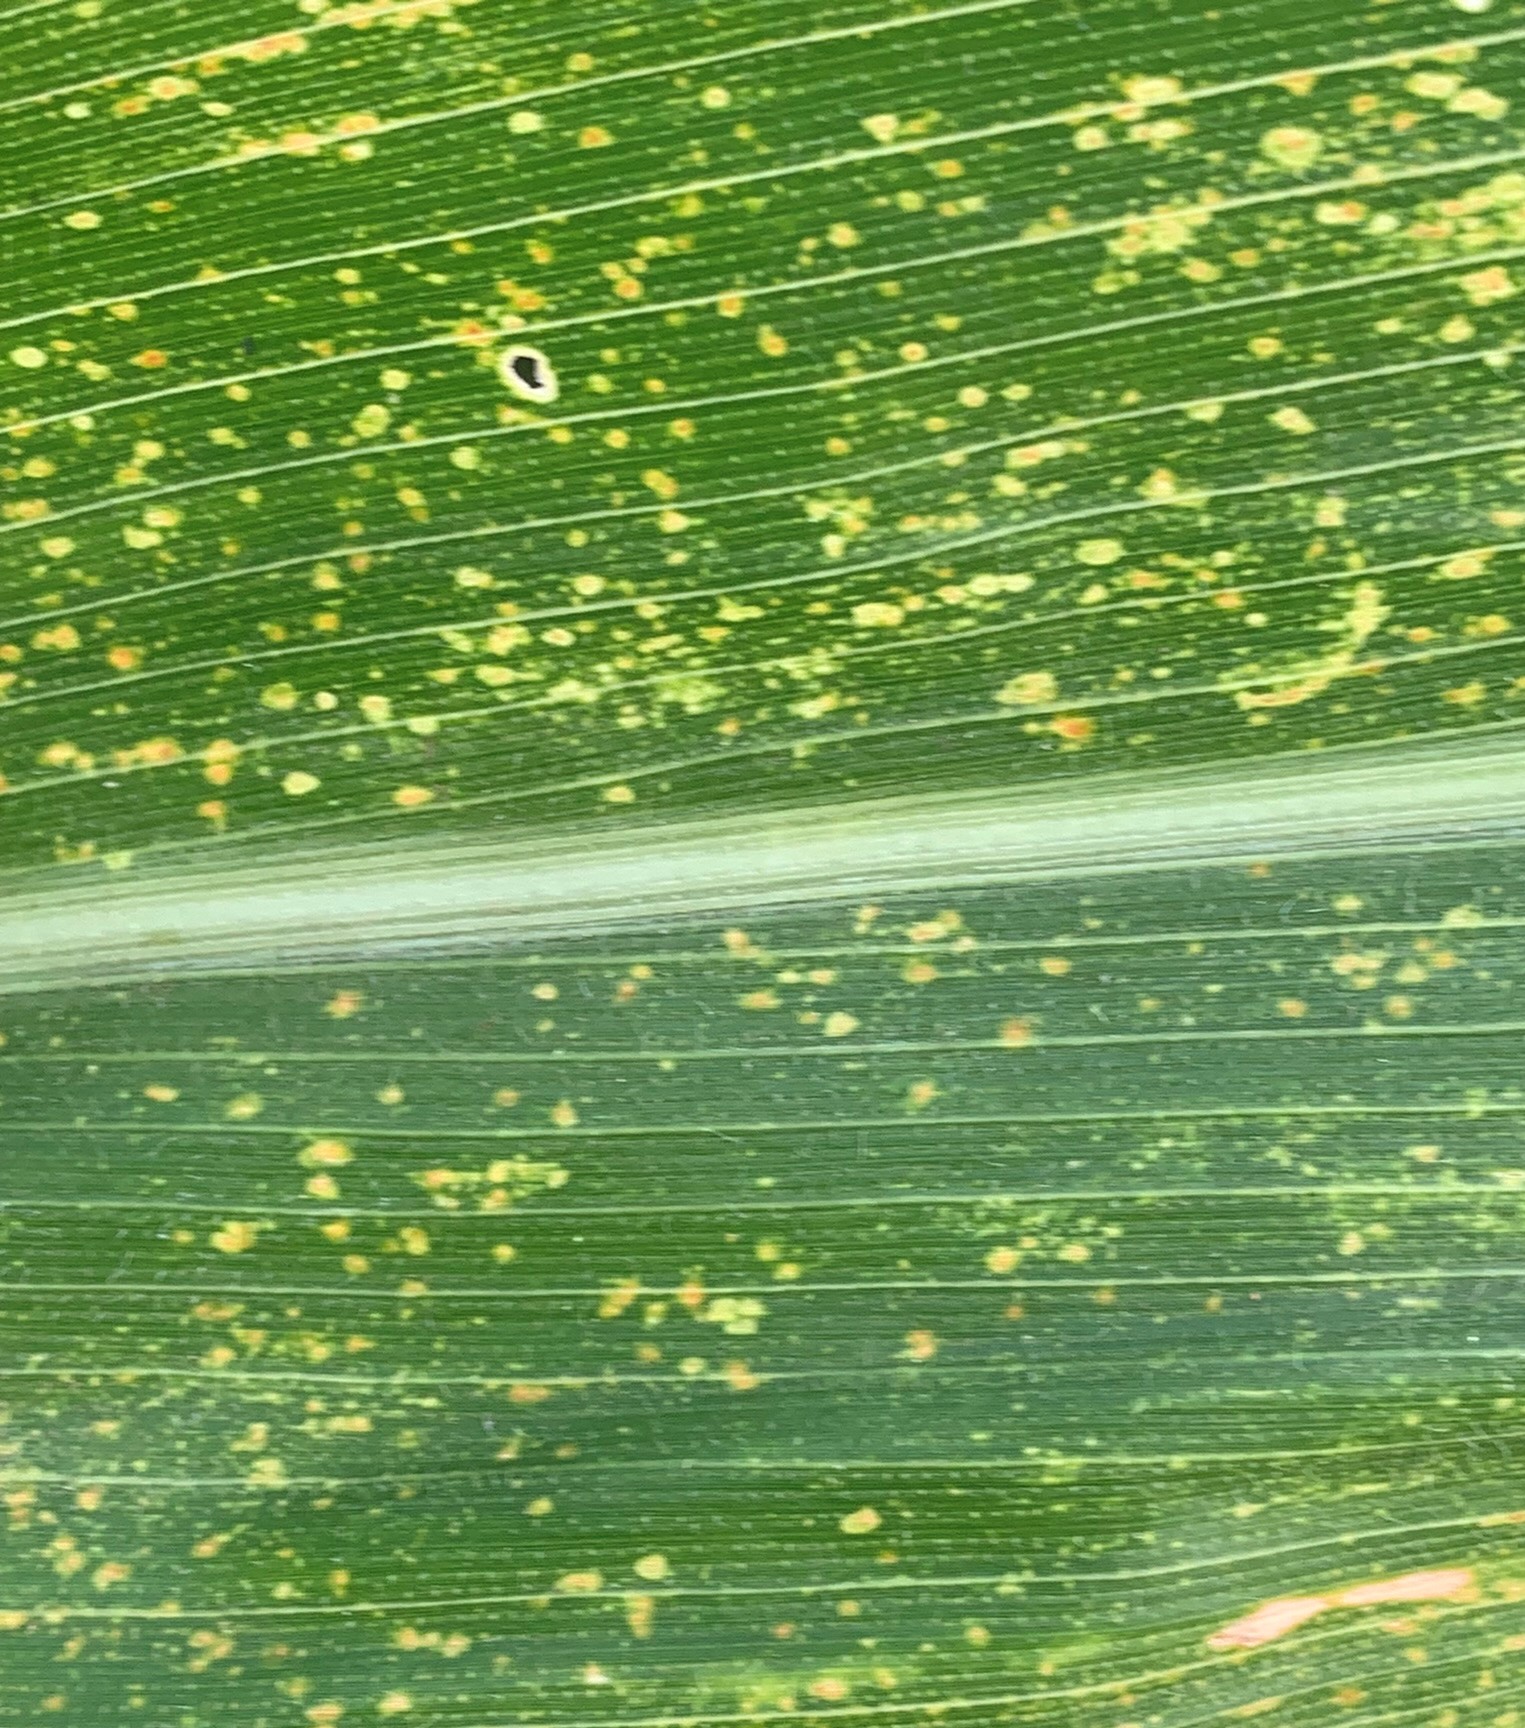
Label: MLN